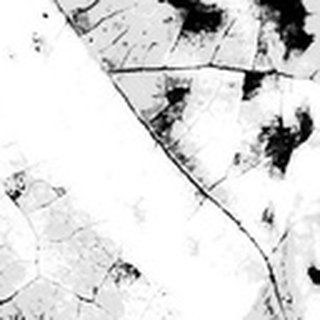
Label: cotton_bacterial_blight